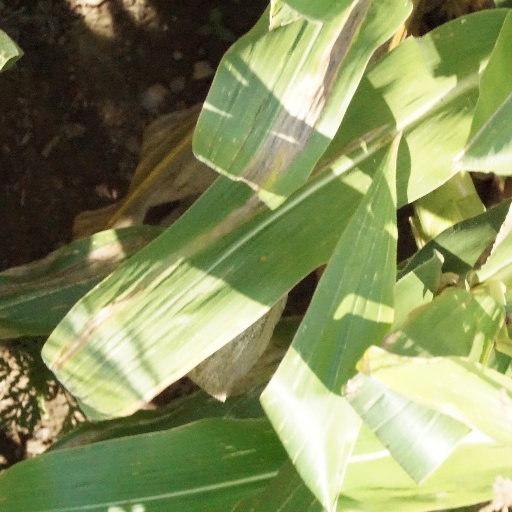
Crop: maize; corn